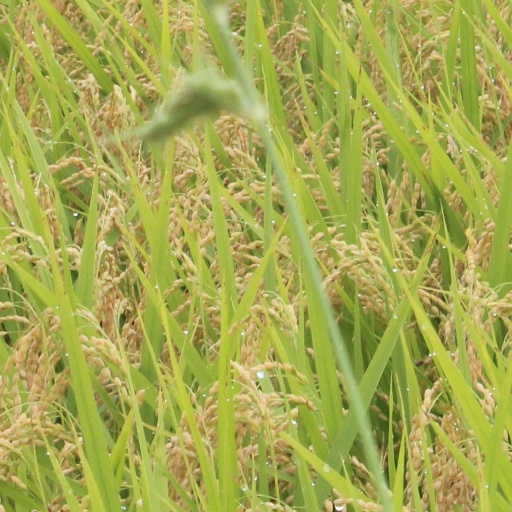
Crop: rice